Operation Eagle Claw

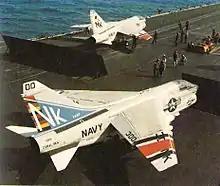
A-7Es aboard with special identification stripes added specifically for "Operation Eagle Claw"

First, CIA officers who were already inside Iran would bring trucks they had sourced to "Desert Two". Together, the CIA officers and ground forces would then drive from "Desert Two" into Tehran. This team would assault the embassy and Foreign Affairs building, eliminate the guards, and rescue the hostages, with air support from Air Force AC-130 gunships flying from "Desert One." The hostages and rescue team would then rendezvous with the helicopters from "Desert Two" at the nearby Amjadieh Stadium, where the hostages and rescue teams would board the helicopters.